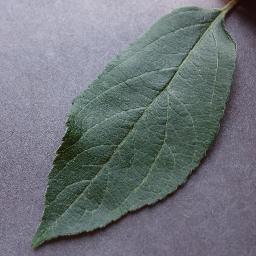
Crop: apple
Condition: healthy